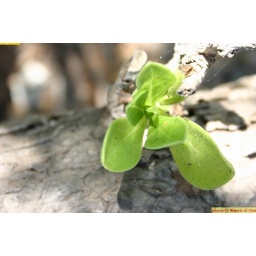
new leaf from a fallen tree somewhere near the beach of Grand Capon